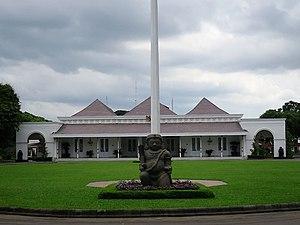
Yogyakarta, prononcé [dʒok'dʒa'karta] ou [jo'gja'karta], anciennement écrit Jogjakarta jusqu'à la réforme orthographique de 1972 et appelé souvent Jogja, de son nom officiel Ngayogyakarta Hadiningrat, est une ville d'Indonésie, capitale du territoire spécial du même nom, dans le centre de l'île de Java. La ville a le statut de kota.
La loi nᵒ 10 de 1964 établit Jakarta, sur l'île de Java, comme capitale de l'Indonésie.